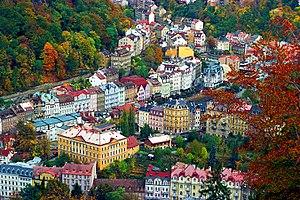
Cet article, quand bien même la République tchèque ne naît qu'au 1ᵉʳ janvier 1993 traite de la période qui s'étend de la Révolution de velours, en 1990, à nos jours étant donnée l'importance cruciale, pour comprendre la situation actuelle, des décisions politiques et économiques pour démanteler une économie planifiée parmi les plus rigides de la région et opérer une transition vers l’économie de marché puis assurer sa propre préparation économique et législative à l’élargissement de l'Union européenne.